Étang de Vaccarès

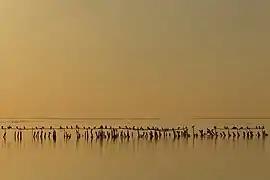
Cormorants at dusk on the pond of Vaccarès

Étang de Vaccarès is a lake, or, more accurately, a salt water lagoon, in the wetlands of the Camargue in the delta of the River Rhône in southern France.